Lake Saiful Muluk

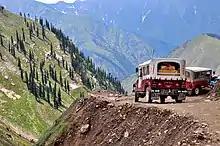
The road to the lake traverses the mountains of the Kaghan Valley

Saiful Muluk is located in the Mansehra district of Khyber Pakhtunkhwa, about north of Naran, in the northern part of Kaghan Valley. Malika Parbat, the highest peak in the valley is near the lake.